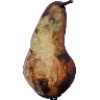
Label: Pear Abate 1